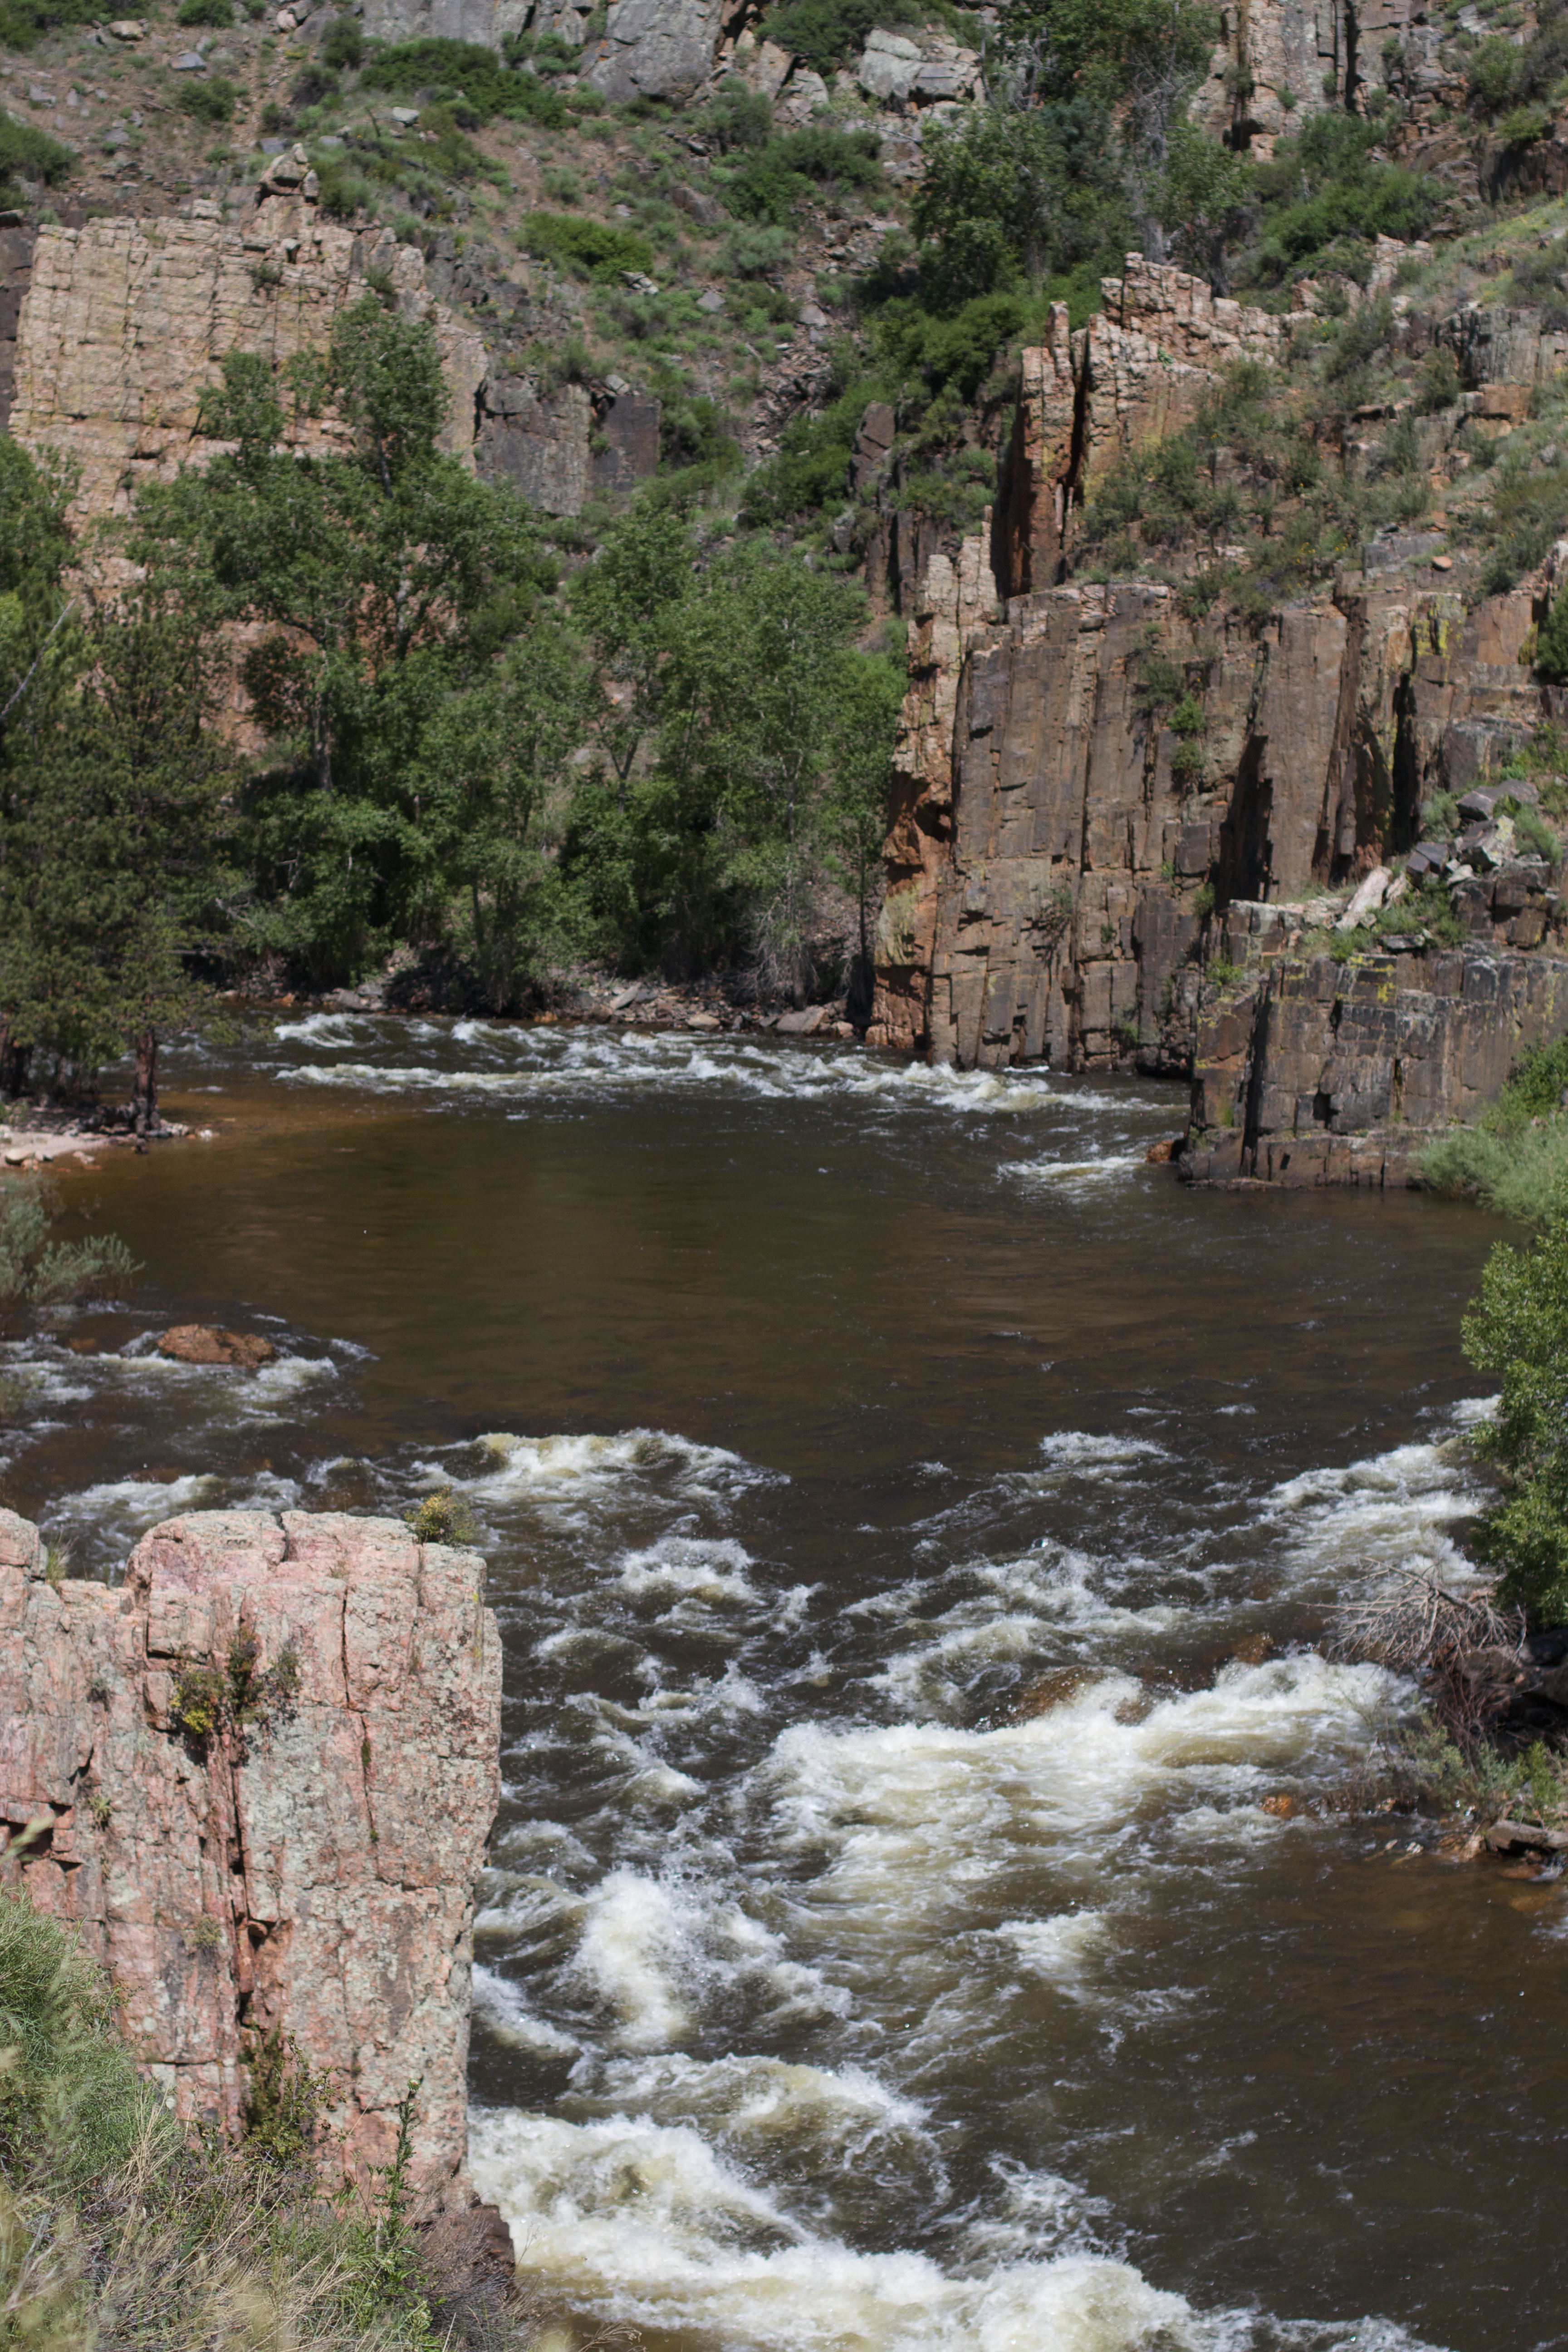
water, rock, waterfall, wilderness, mountain, river, valley, stream, rapid, canyon, body of water, geology, water feature, wadi, landform